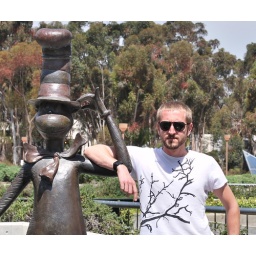
cats in hats and glasses